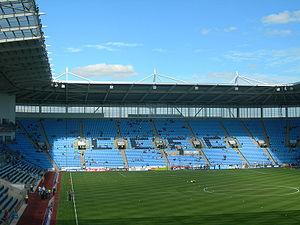
La Ricoh Arena est un stade situé dans le quartier de Rowleys Green à Coventry en Angleterre. Le complexe comprend un stade de rugby de 32 609 places, un palais des expositions de 6 000 mètres carrés, un hôtel, un club de loisirs et un casino. Tout près, se trouve le Arena Park Shopping Centre, l'un des plus grands hypermarchés Tesco Extra du Royaume-Uni.